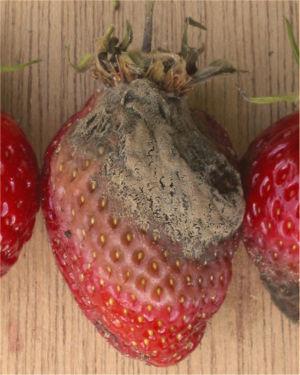
Les Helotiales sont un ordre de champignons ascomycètes de la classe des Leotiomycètes au sein de la division Ascomycota.
Botrytis cinerea est une espèce de champignons nécrotrophes de la famille des Sclerotiniaceae, de la division des Ascomycota.
Les champignons phytopathogènes sont des espèces de champignons parasites qui provoquent des maladies cryptogamiques chez les plantes.